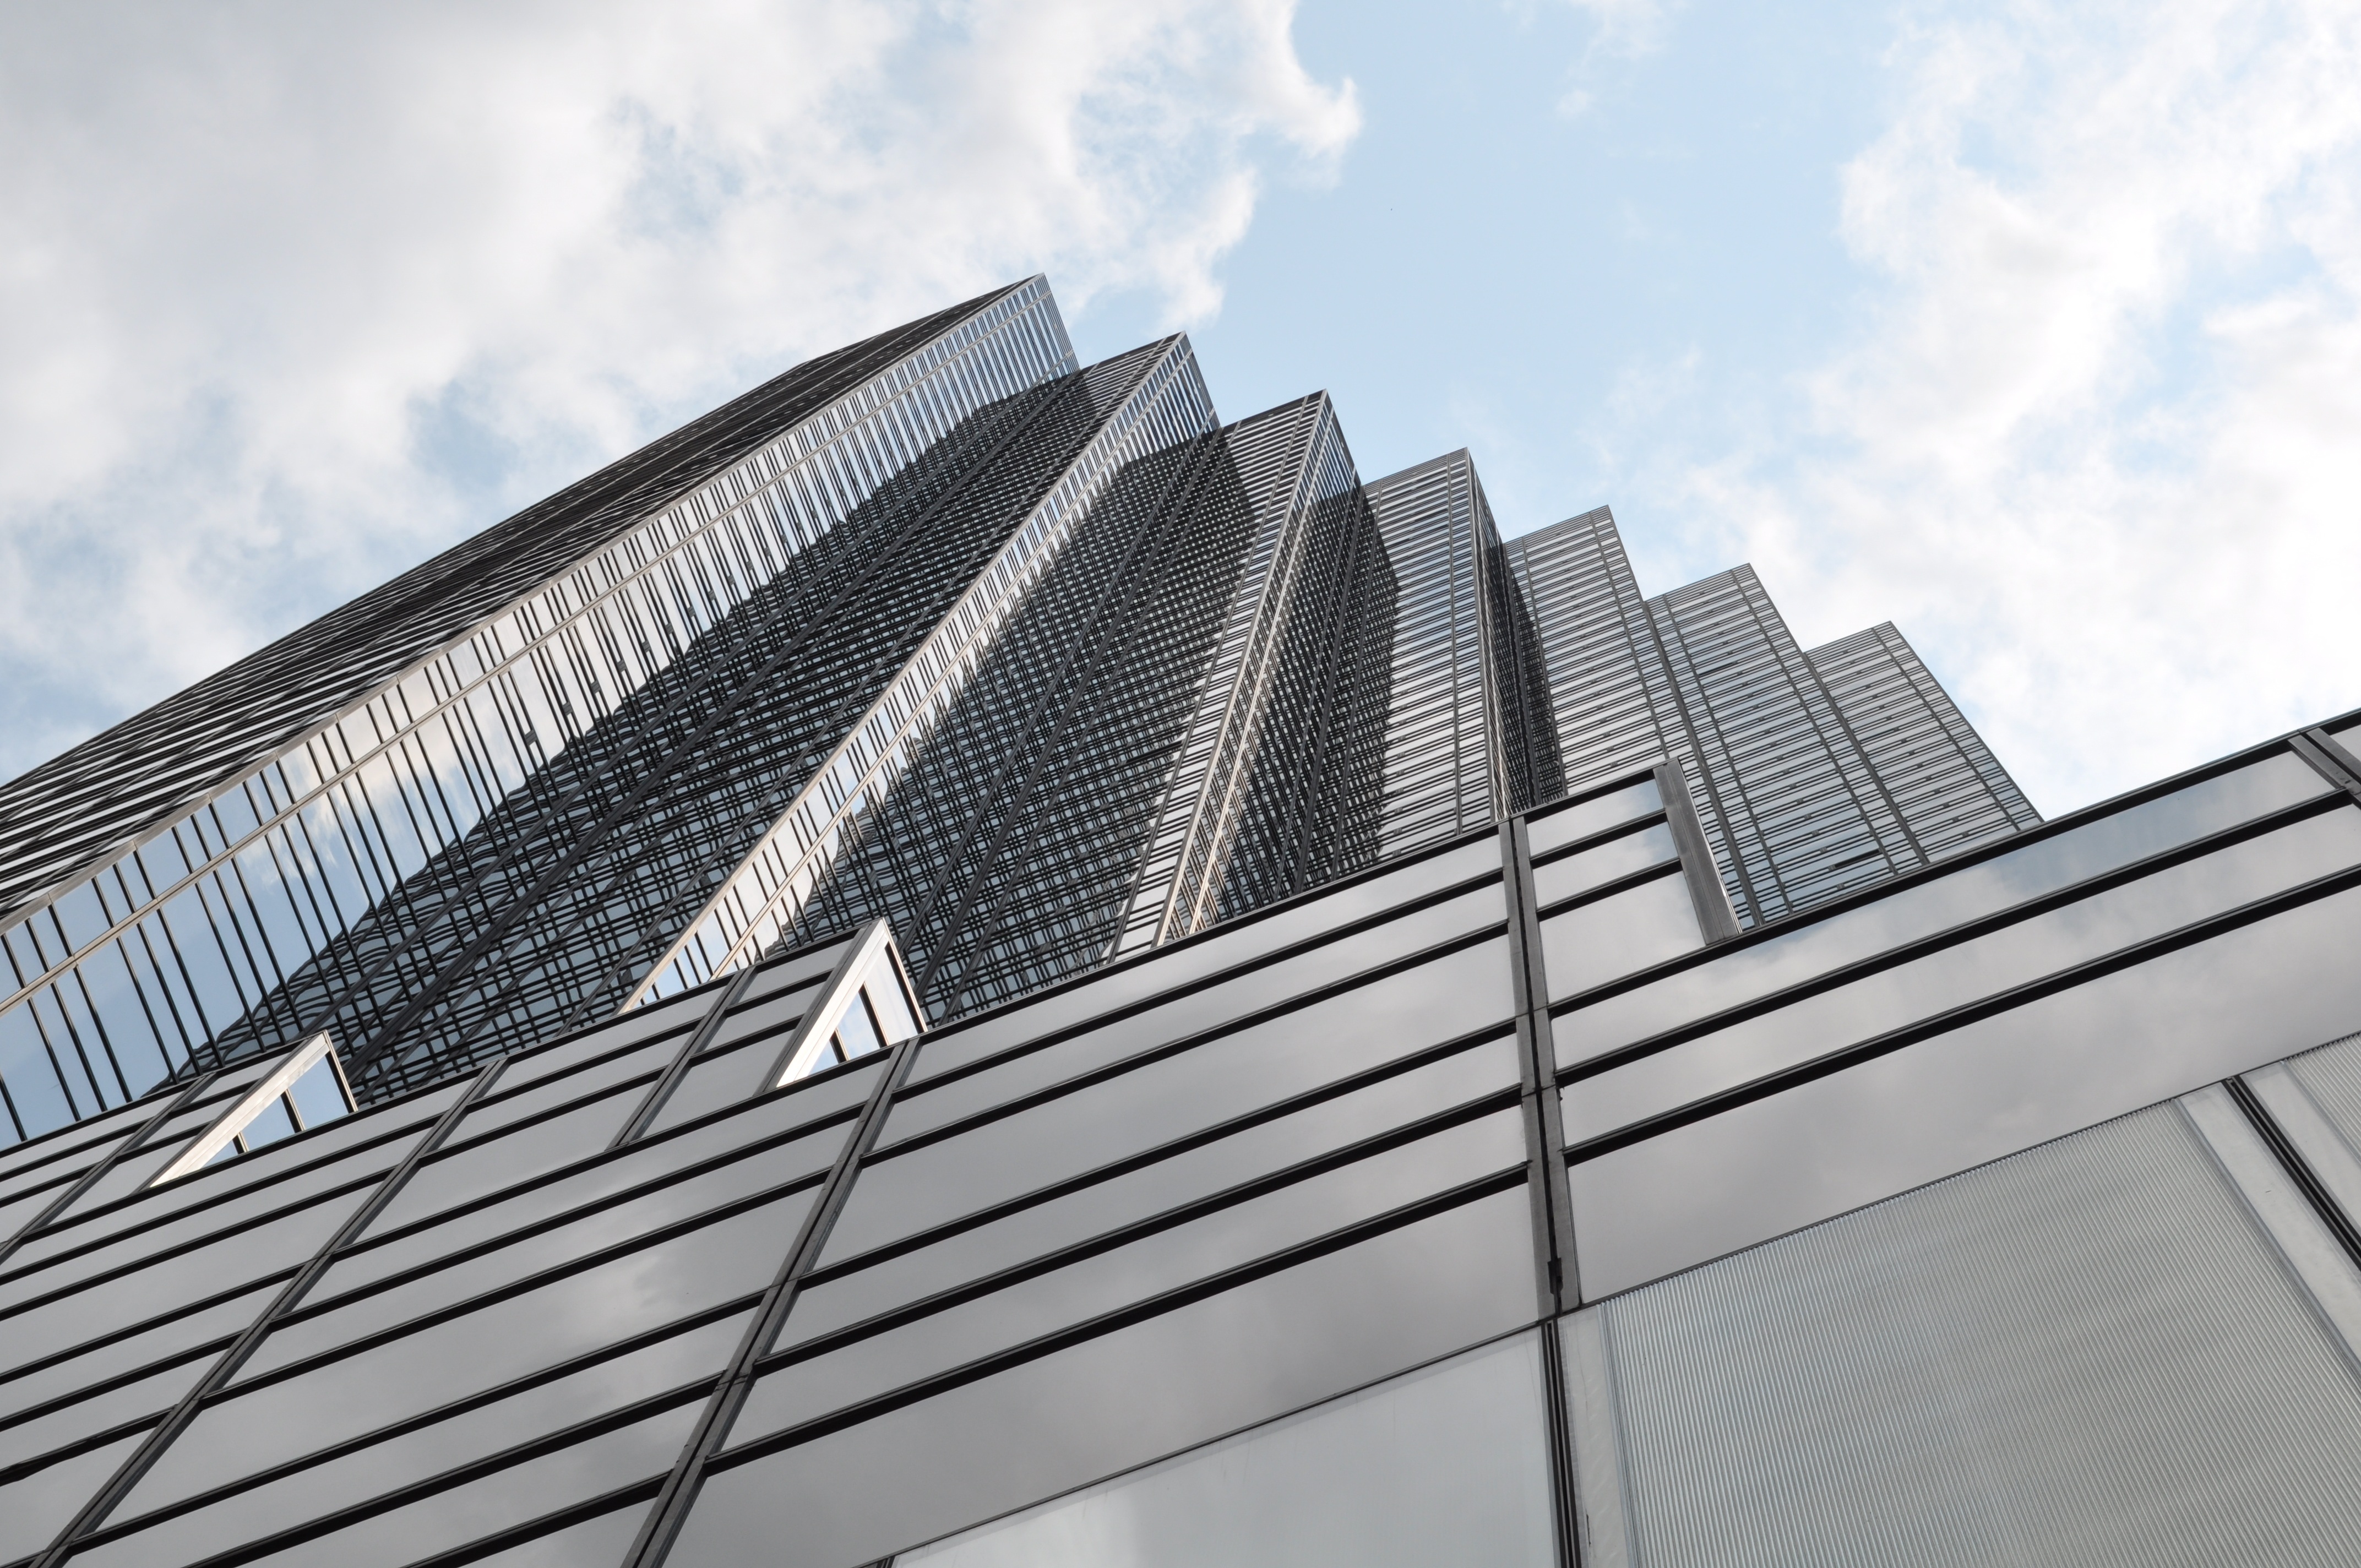
architecture, structure, view, perspective, roof, building, city, skyscraper, urban, new york, manhattan, new york city, downtown, line, facade, professional, aerial, tower block, united states, bulding, shape, headquarters, big city, daylighting, view empire